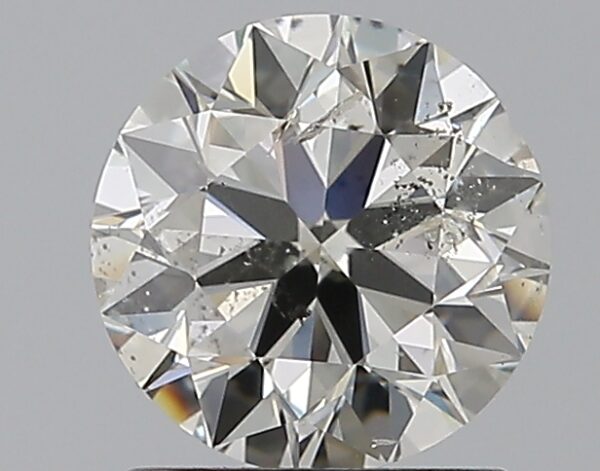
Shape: round
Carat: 1.2
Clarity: SI2
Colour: J
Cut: VG
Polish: EX
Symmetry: EX
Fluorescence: F
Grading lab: GIA
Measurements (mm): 6.67 x 6.71 x 4.22